Triton (mythology)

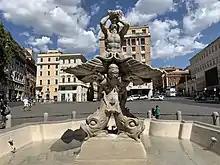
The Triton Fountain (1642–3), by Gianlorenzo Bernini, Rome

At some time during the Greco-Roman period, "Tritons", in the plural, came to be used a generic term for mermen.